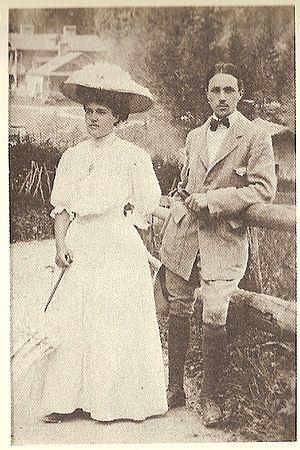
Pierre et sa soeur à Allevard, 1909